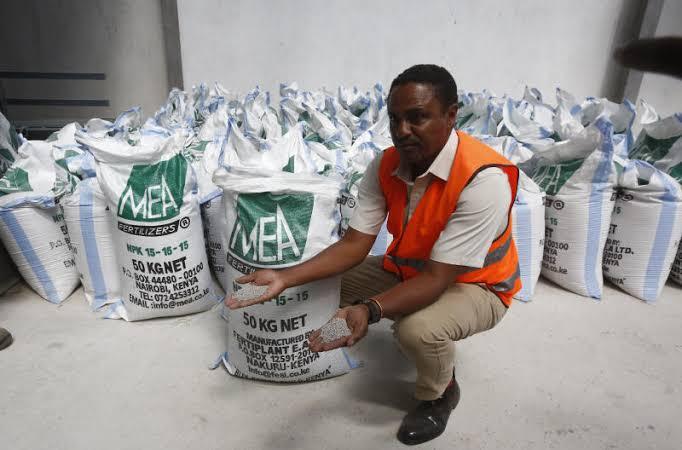
Muuzaji wa bidhaa za pembejeo za kilimo na dawa za mifugo, amechuchumaa pembeni ya mifuko meupe ya mbolea iliyopangwa vizuri. Mbolea hizi hutumika kuongeza rutuba kwenye udongo na kusaidia ukuaji bora wa mimea, hivyo kuleta  mavuno mengi na yenye ubora.